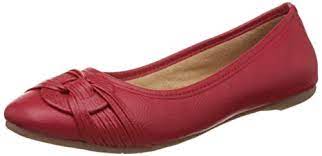
Label: Ballet Flat